Decapping complex

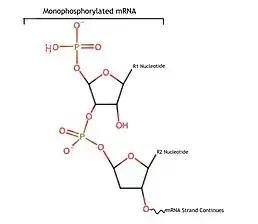
The chemical structure of monophosphorylated mRNA, which is what is left over when the decapping complex removes the 5’ cap and removes 7mGDP from the rest of the mRNA.

Xrn1 is a 5' to 3' exonuclease that degrades the just-decapped mRNA. It targets the 5' monophosphate end of mRNA, which is what is left over when Dcp2 has hydrolyzed the cap off and taken away the 7-methylguanosine cap, along with two of the three phosphates that attach the cap to the mRNA. The current theory is that the structure of Xrn1 does not allow a capped mRNA to interact with it because the Xrn1 is structured in such a way that there is steric hindrance that physically blocks the protein from interacting with any mRNA that Dcp2 has not already decapped.